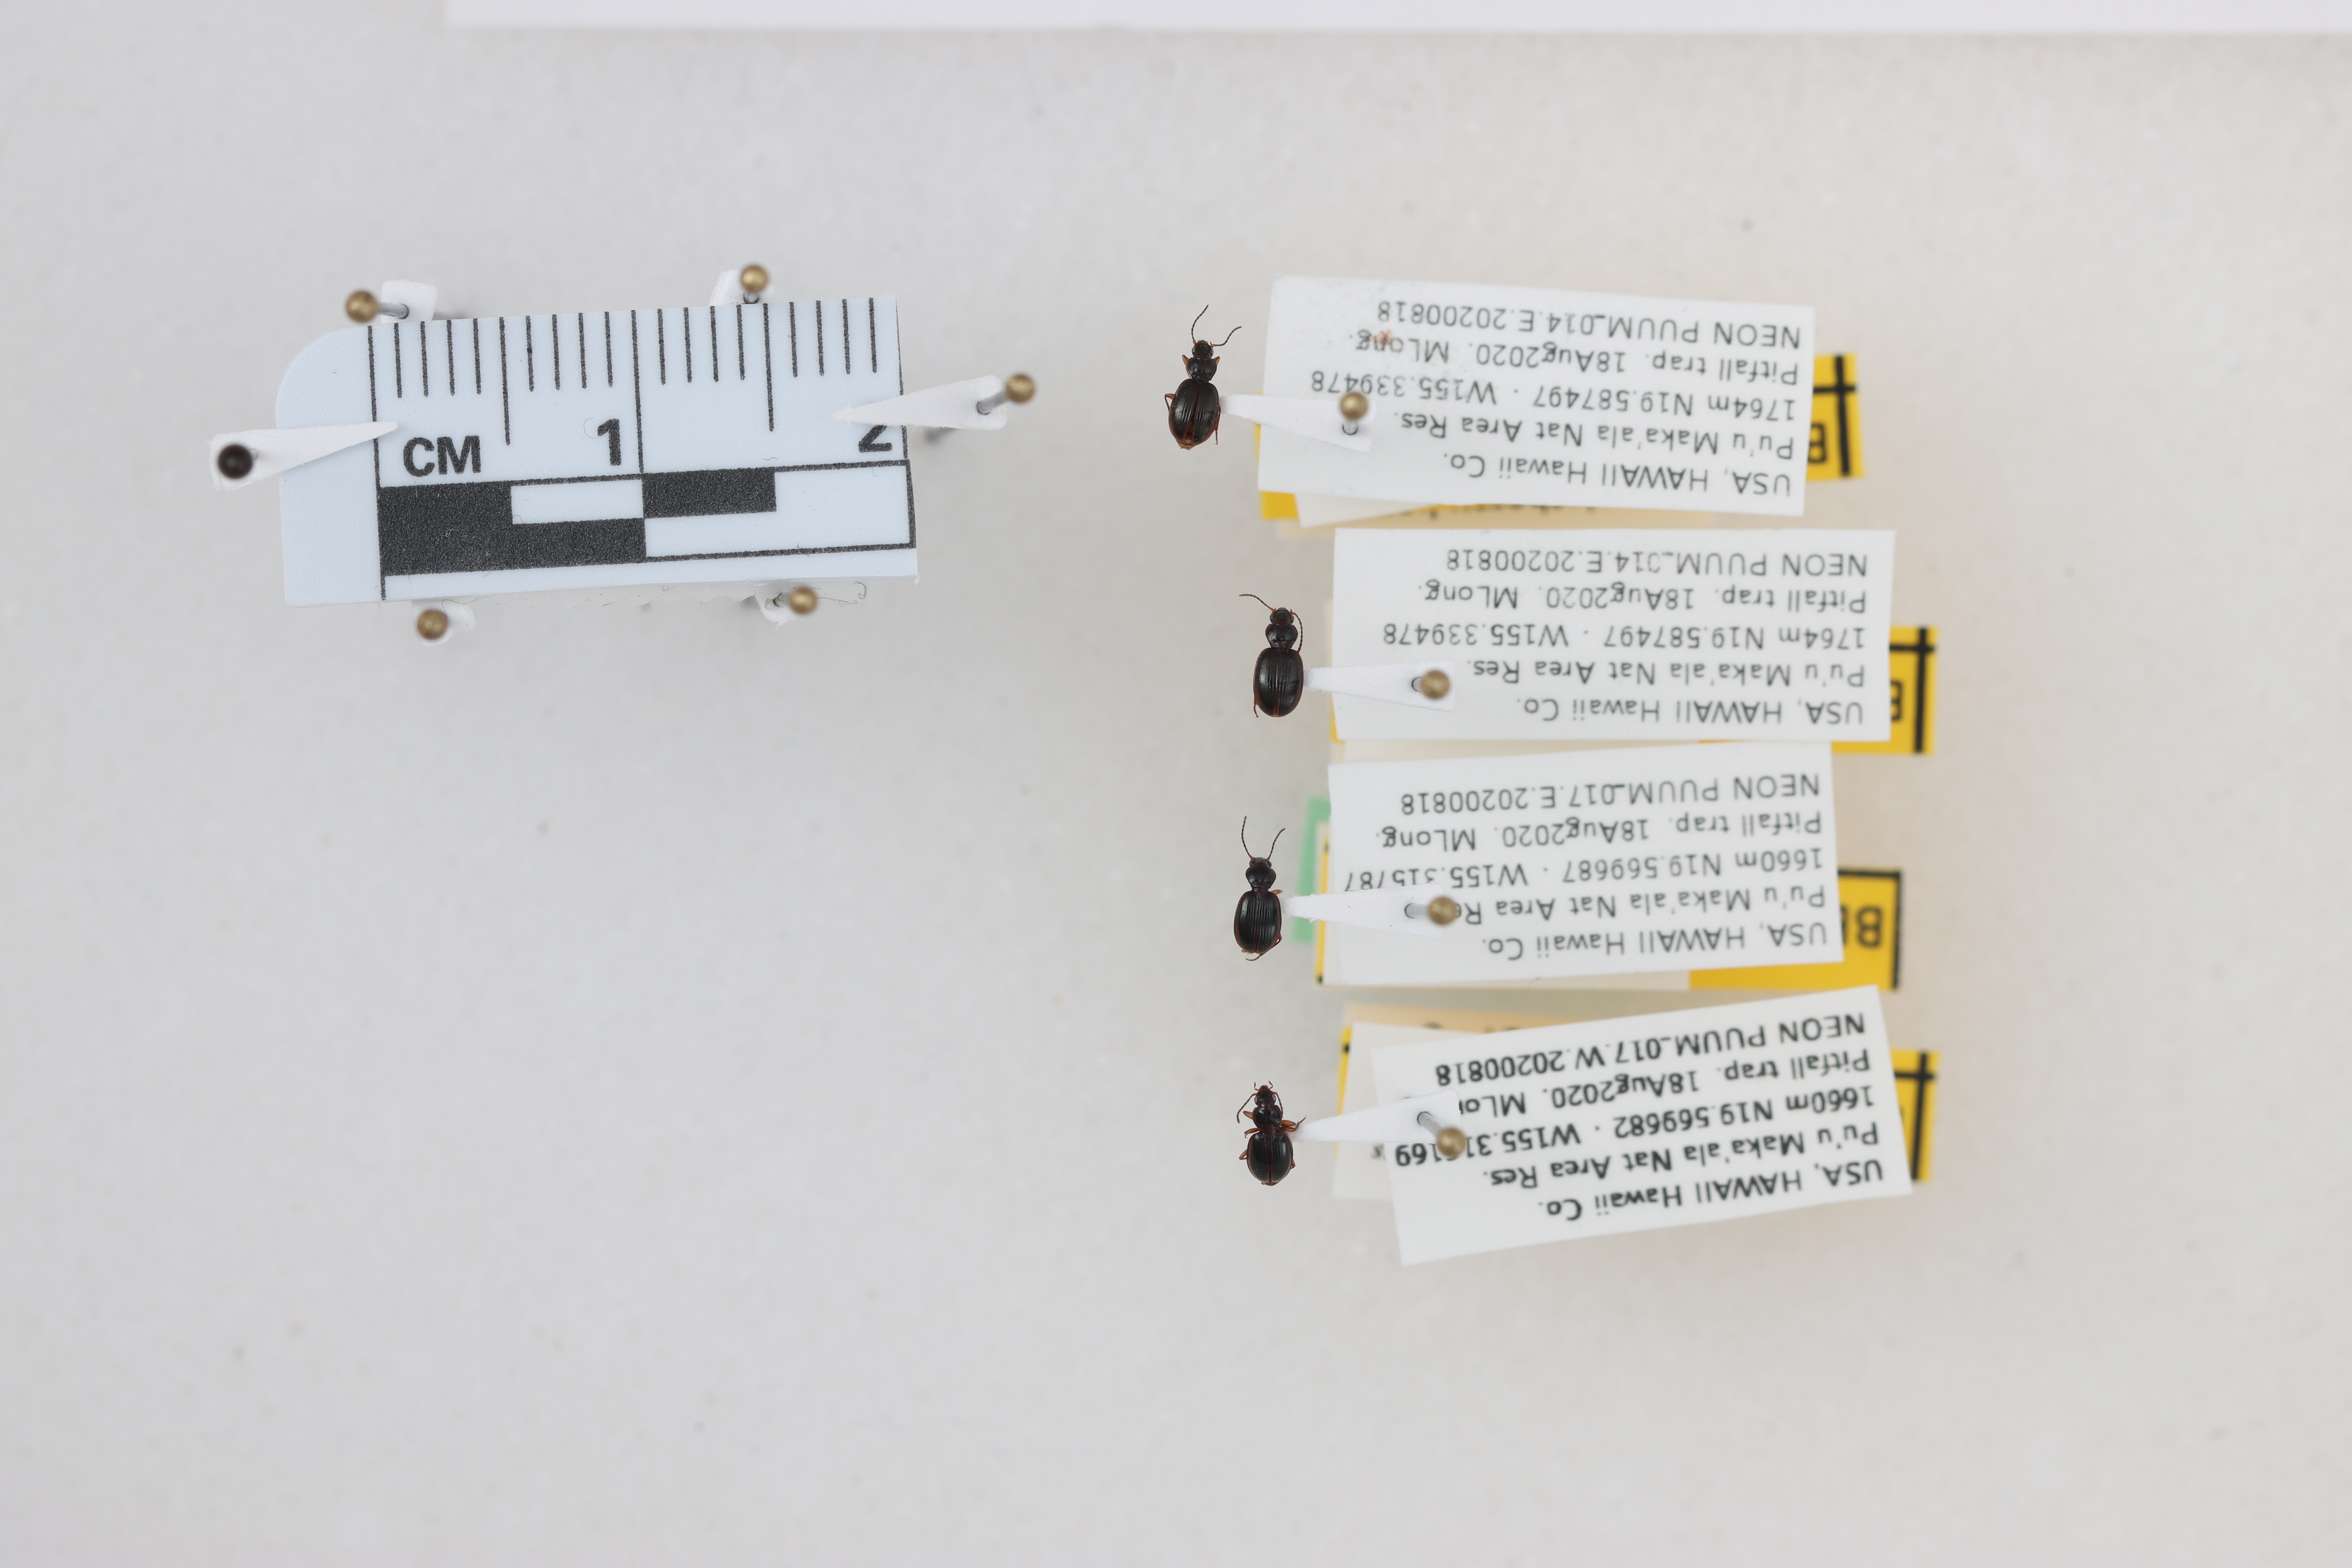
Beetle 1 — elytra length: 0.233 cm, elytra max width: 0.165 cm, basal pronotum width: 0.067 cm

Beetle 2 — elytra length: 0.252 cm, elytra max width: 0.185 cm, basal pronotum width: 0.078 cm

Beetle 3 — elytra length: 0.226 cm, elytra max width: 0.175 cm, basal pronotum width: 0.073 cm

Beetle 4 — elytra length: 0.183 cm, elytra max width: 0.168 cm, basal pronotum width: 0.074 cm